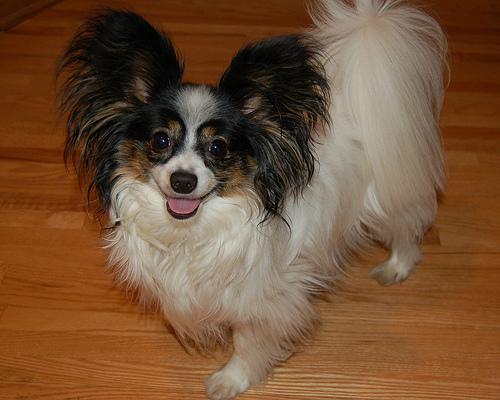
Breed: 806-n000129-papillon